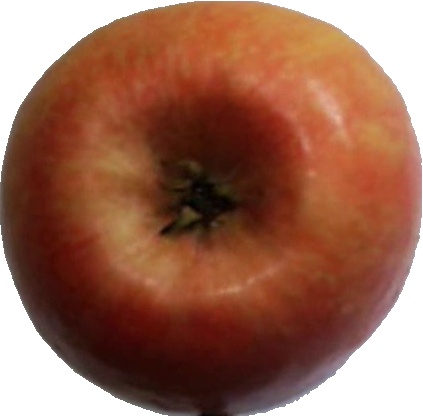
Label: apple_pink_lady_1